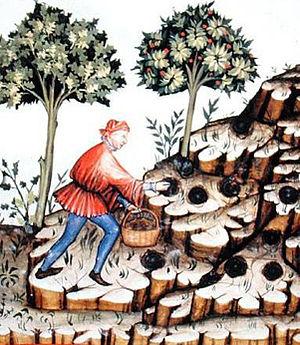
Terra tufule tubera miniature du XVe s